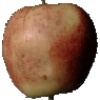
Label: Apple Red 3